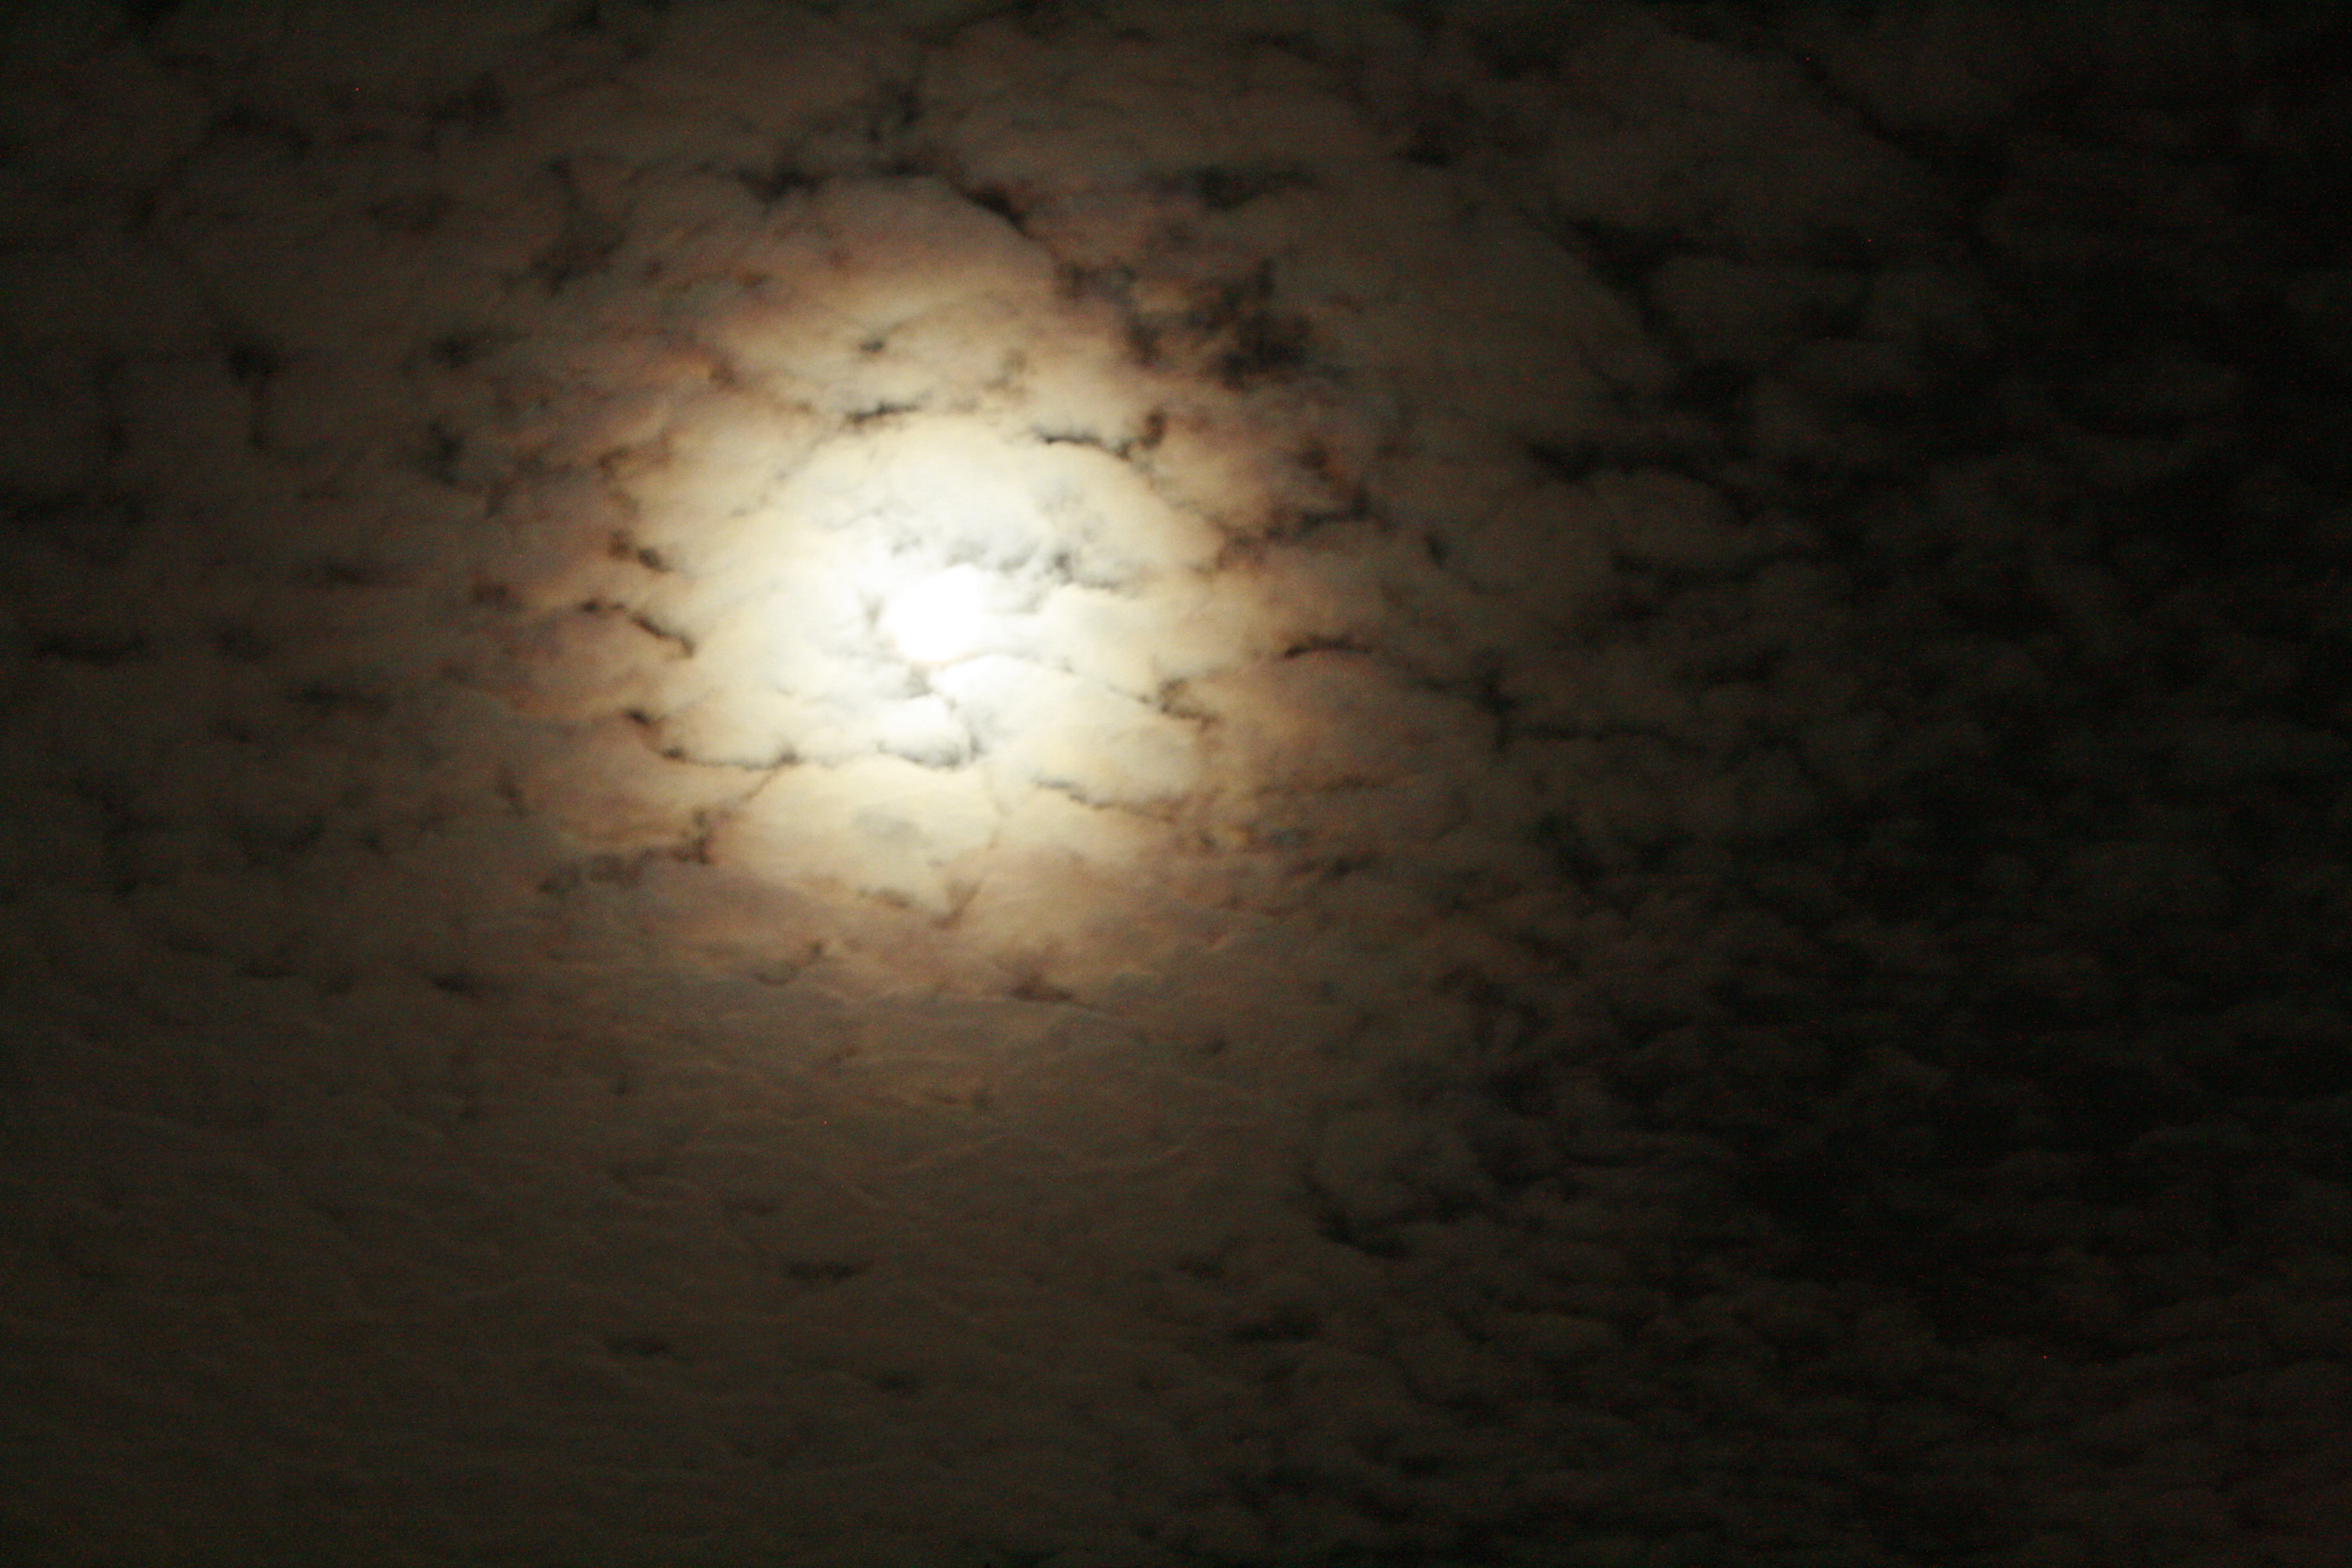
luna, light, sky, lighting, atmospheric phenomenon, darkness, brown, atmosphere, celestial event, cloud, sunlight, ceiling, light fixture, night, space, meteorological phenomenon, full moon